Alireza Shir Mohammad Ali

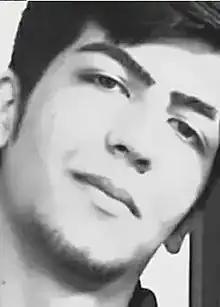

Alireza Shir Mohammad Ali was an Iranian political prisoner at the Greater Tehran Central Penitentiary (Fashafoyeh Prison). Ali was killed while in prison by the prisoners that were housed in general population on 10 June 2019.